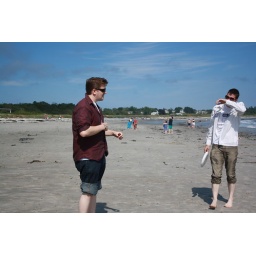
Wil unbuttons his shirt in preparation for lots of running